Chandigarh

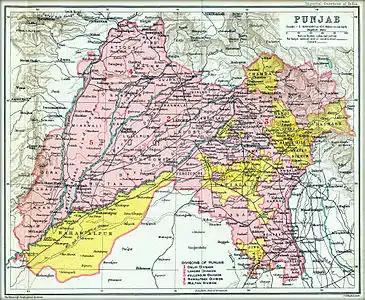
A map of the Punjab Province in colonial India (1909). During the Partition of India along the Radcliffe Line, the capital of the Punjab Province, Lahore, fell into West Punjab, Pakistan. The necessity to have a new capital for East Punjab in India then, led to the development of Chandigarh.

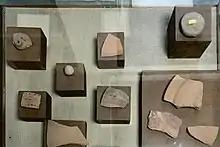
Indus valley artefacts excavated from Sector 17, Chandigarh

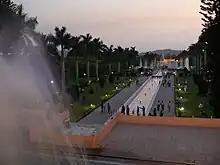
Pinjore Gardens, 17th-century Mughal gardens located near Chandigarh

Some Indus Valley artefacts have been discovered on the site of Chandigarh, suggesting that the area was home to some settlements of the Indus Valley civilisation.